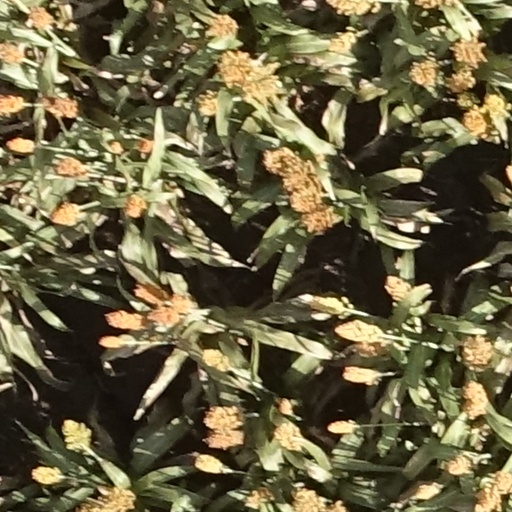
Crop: sorghum